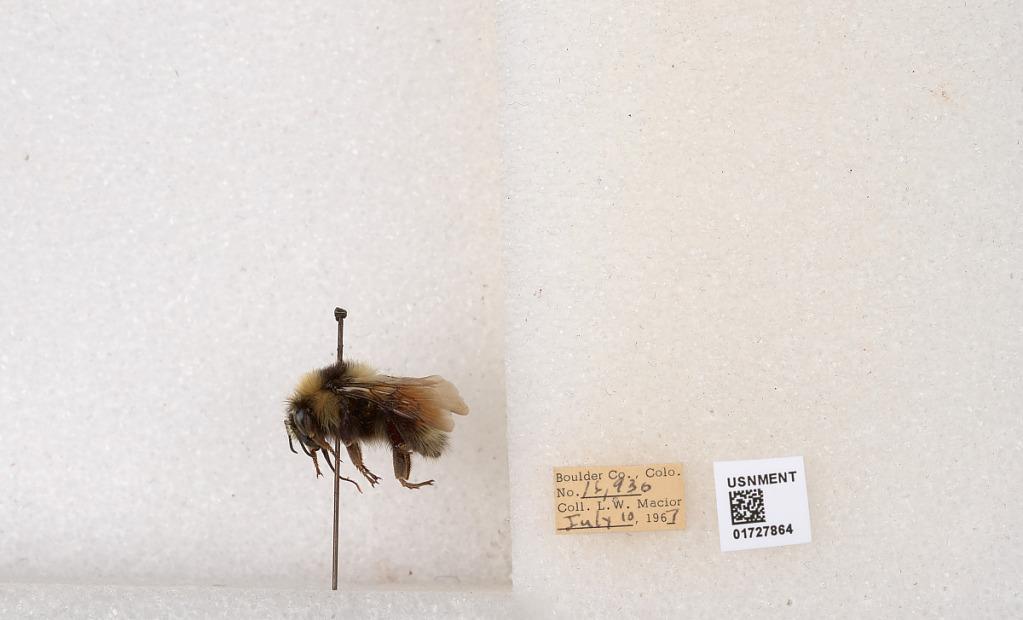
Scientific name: Bombus (Pyrobombus) sylvicola Kirby
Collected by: L. Macior
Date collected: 1967-7-10
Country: United States
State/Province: Colorado
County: Boulder
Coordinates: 40.0163, -105.294